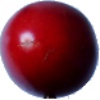
Label: tamarillo